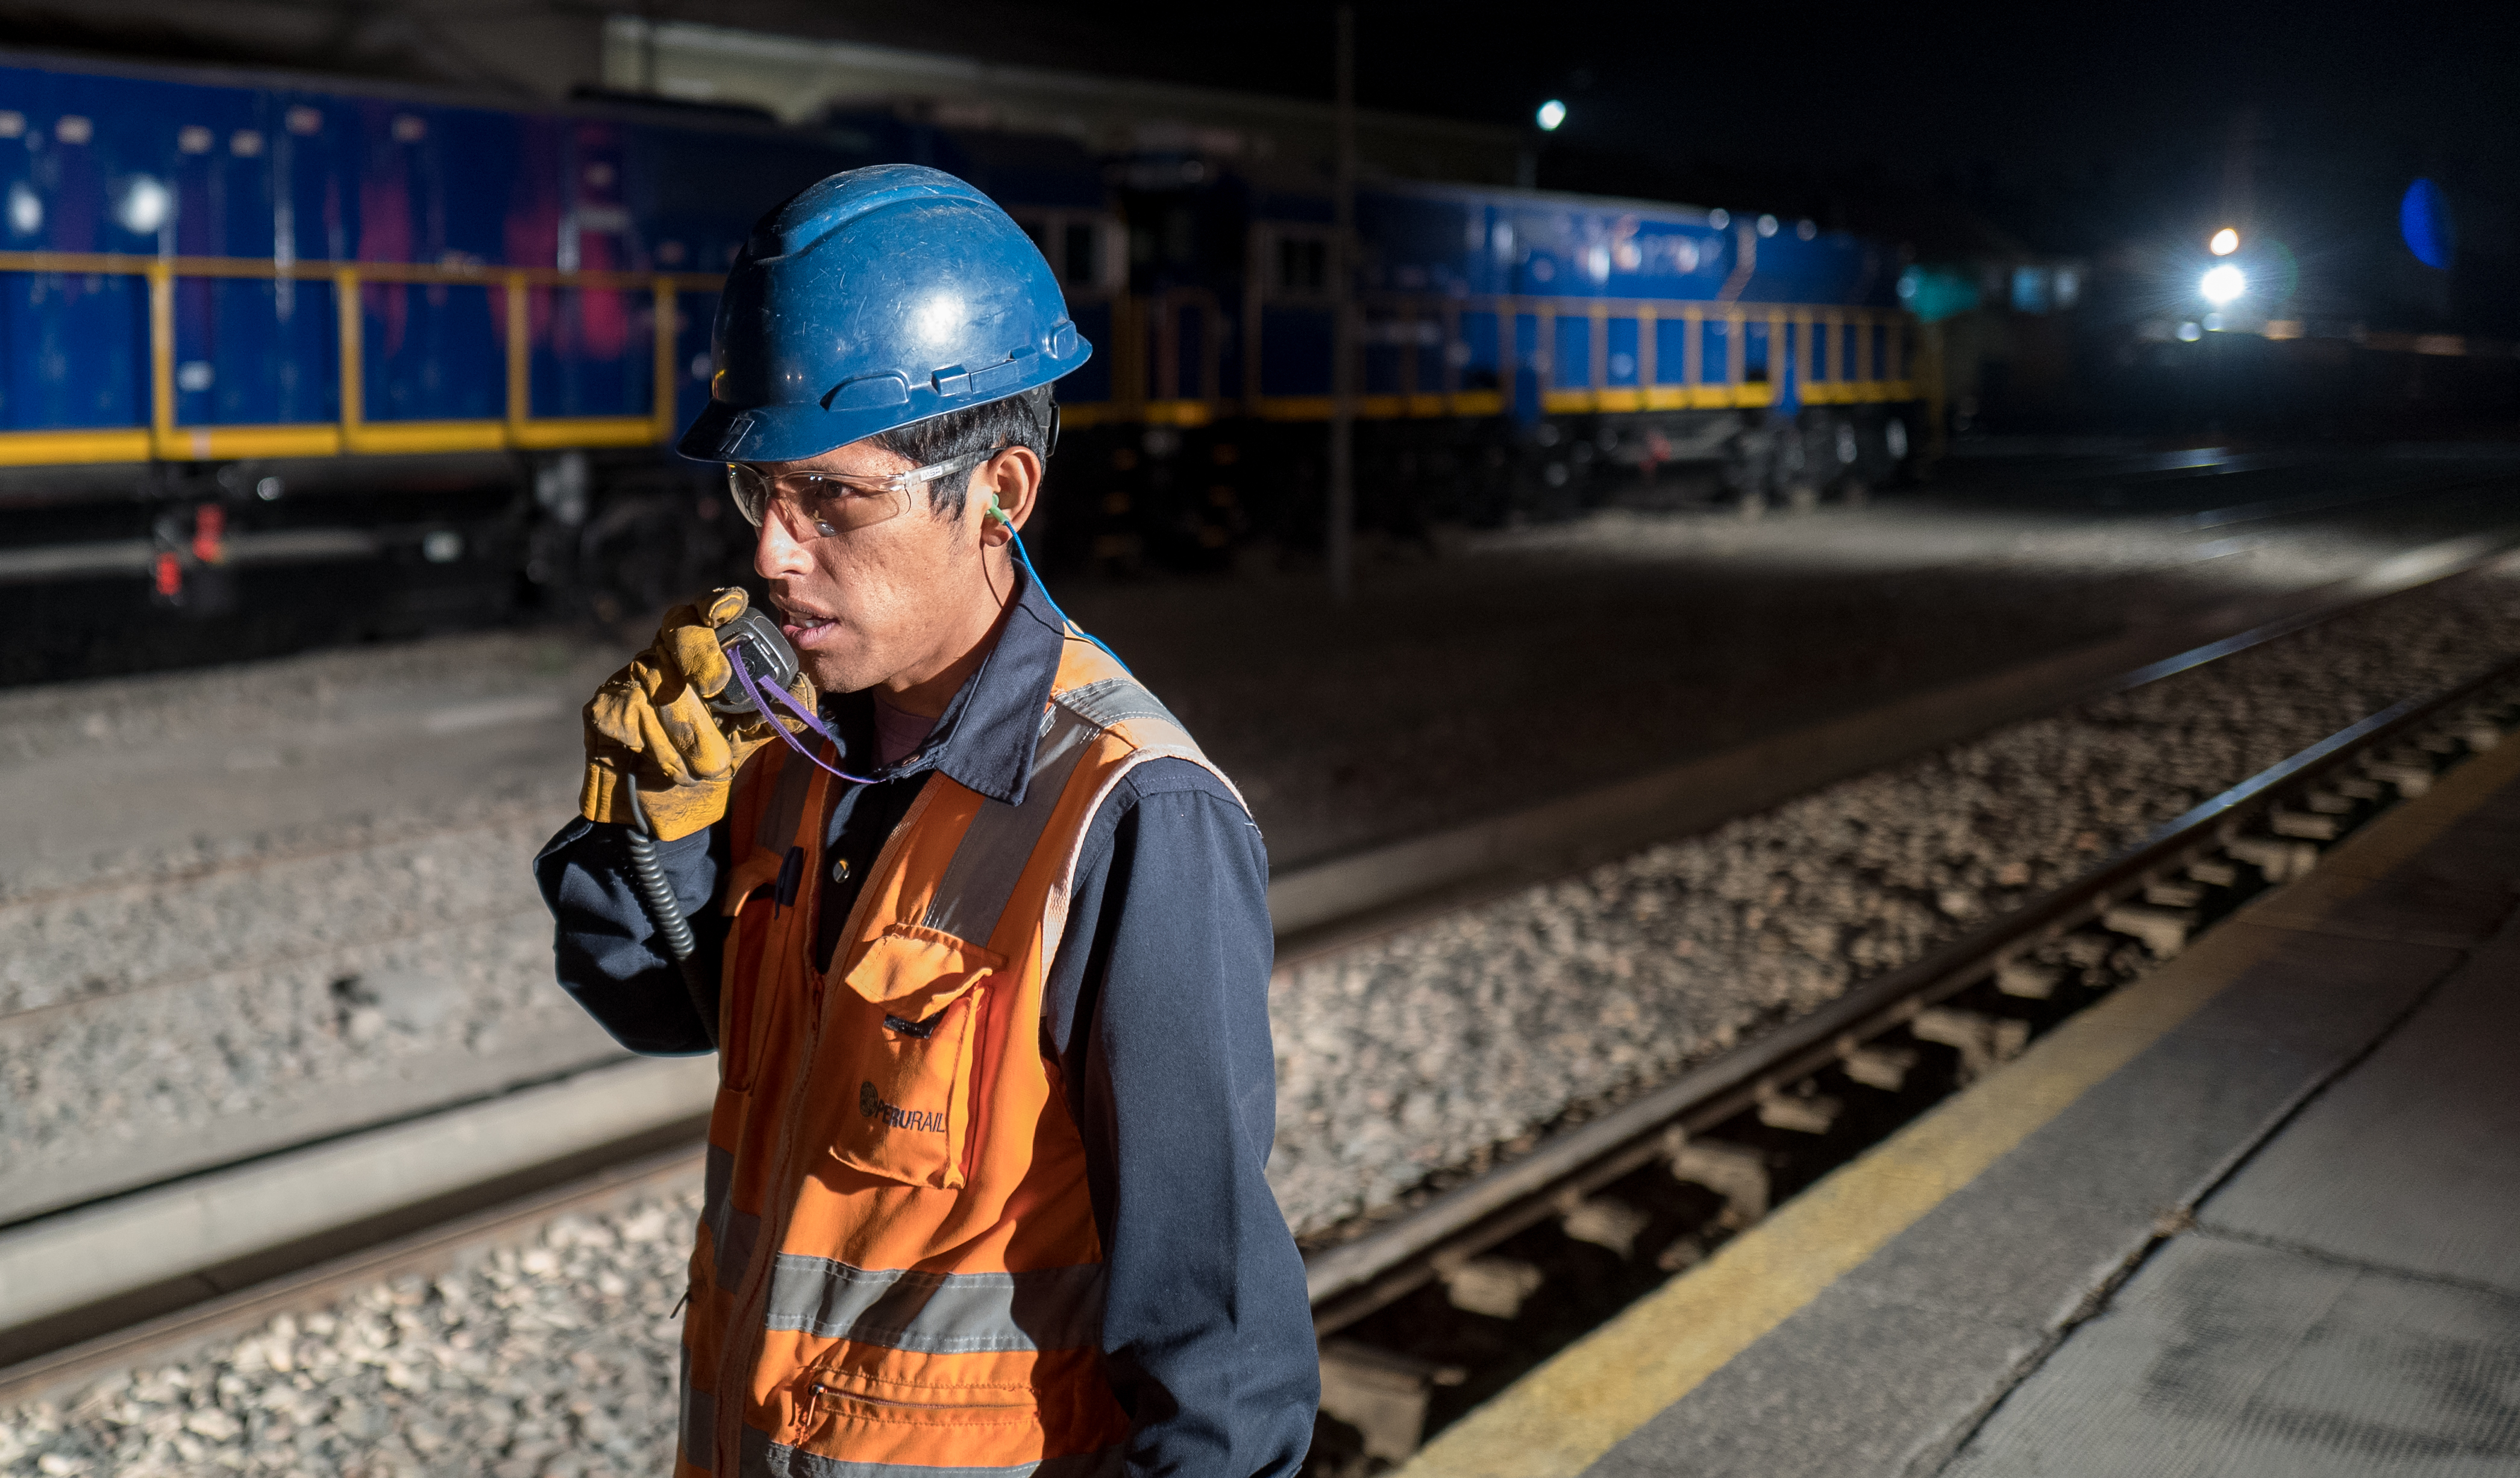
work, railway, transport, public transport, peru, worker, streets, art, infrastructure, arbeit